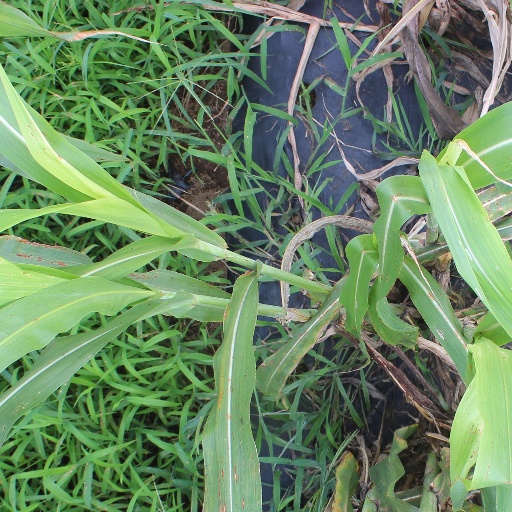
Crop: sorghum